Yellow-crowned night heron

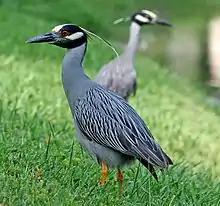
At a pond in Tarpon Springs, Florida

The body and back are a smooth grey-blue, with a black scaled pattern on the wings. The long legs are yellow and turn coral, pink or red during courtship. The most characteristic part of the yellow-crowned night heron is the head: black and glossy, with white cheeks and a pale yellow crown going from the bill, between the eyes and to the back of the head, giving the bird its common name. Such colours make the face appear striped in a horizontal black-white-black-white pattern. Long, thin, white feathers grow to the back of the crown during mating season. The bill, also black, is thick and deeply set under the eyes which are dark orange or red.